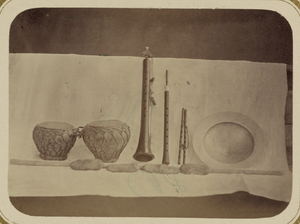
Cette photographie est extraite de la partie ethnographique de l'Album du Turkestan, étude visuelle complète de l'Asie centrale entreprise après que l'Empire russe prit le contrôle de la région dans les années